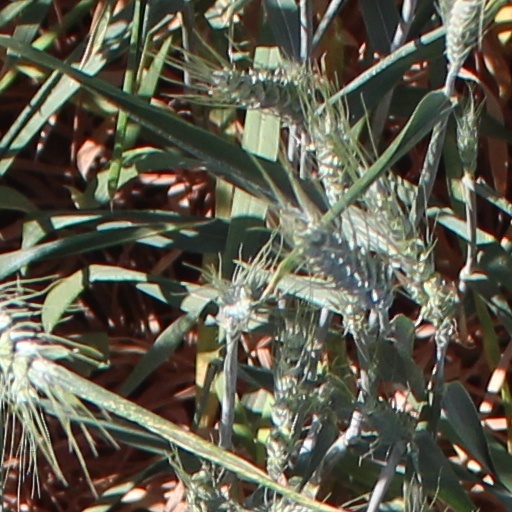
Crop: wheat